Trinity Rodman

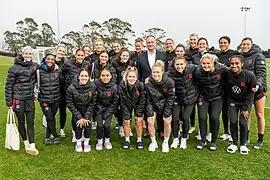
Rodman with the U.S. national team and then-U.S. Second Gentleman, Doug Emhoff, July 2023

Rodman opened the 2023 season with two goals and an assist in the first three games and helped the Spirit earn points from their first seven games. On May 6, 2023, she scored and assisted Ashley Sanchez in a 3–1 win against the San Diego Wave. She scored a third-minute goal against Racing Louisville on June 3. She finished the 2023 season with 5 goals and 2 assists in 19 games, with Washington finishing in eighth place and missing the playoffs. Rodman was named in the NWSL Best XI Second Team.